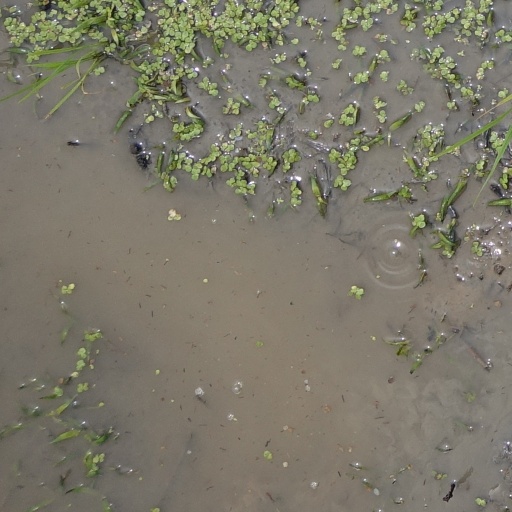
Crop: rice